Gordon Turk

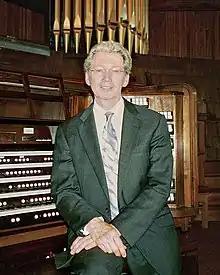
Gordon Turk at the Ocean Grove (NJ) Auditorium organ

Gordon Turk (born 1949) is an American concert organist. He has played throughout the United States, made two concert tours in Japan, and performed frequently in Europe, including Ukraine and Russia, both as solo organist and with orchestra.